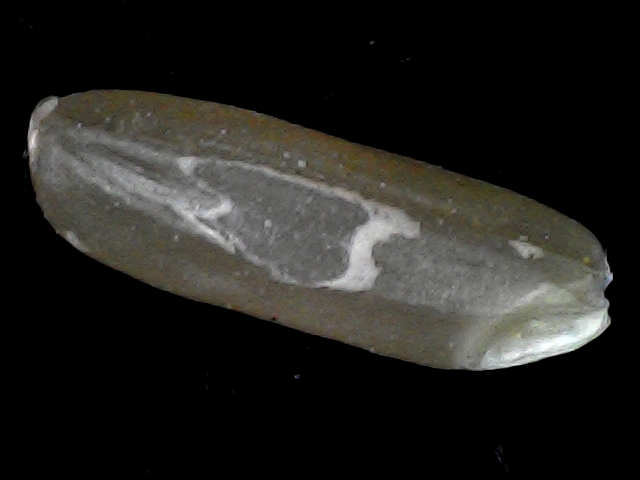
Rice variety: BR23